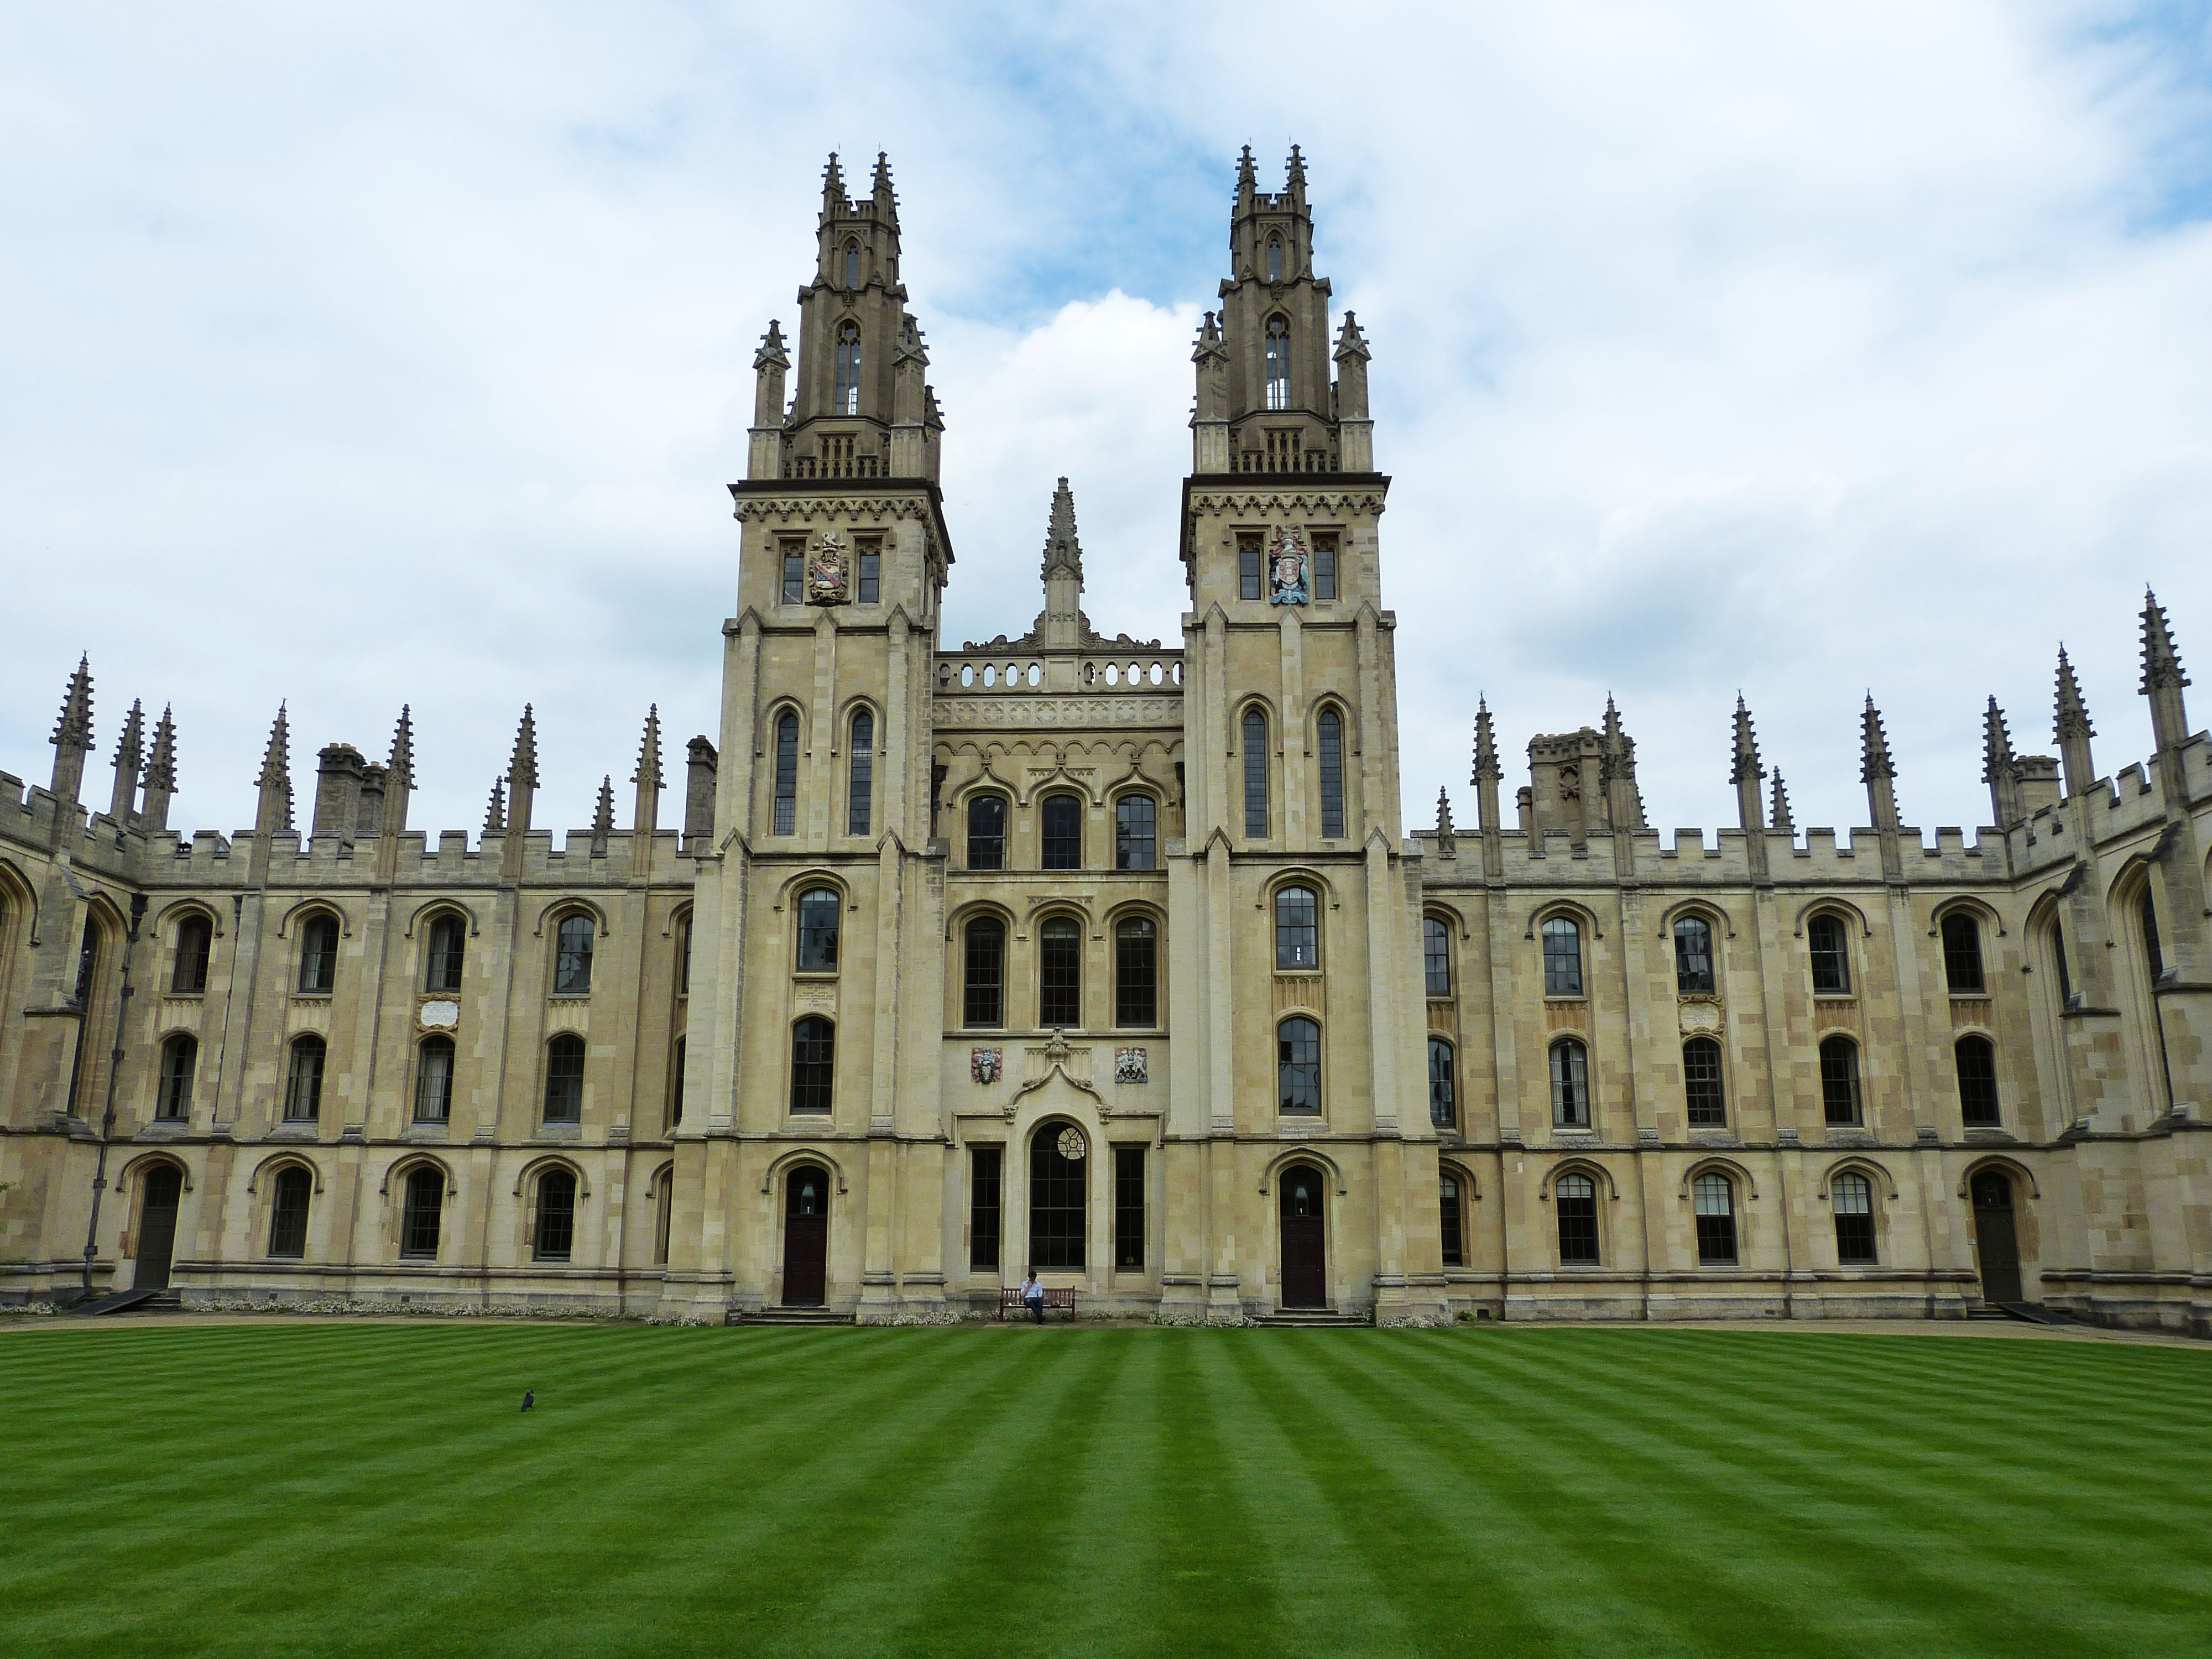
architecture, building, chateau, palace, tower, space, castle, landmark, facade, cathedral, place of worship, england, monastery, university, abbey, estate, rush, oxford, historically, college, united kingdom, stately home, historic site